Taupō Swamp

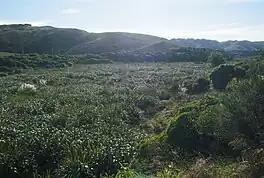

Taupō Swamp is a lowland freshwater swamp located north of Plimmerton and north-northeast of Wellington. In 1986 the Queen Elizabeth II National Trust purchased Taupō Swamp with the aim of both protecting and restoring the wetland. Taupō Swamp is home to largely indigenous vegetation including sedges, flax, ferns, shrubs, herbaceous plants, and grasses. Flax leaves shelter and shade the swamp providing a habitat that is favourable for eels and native fish including galaxiid species. There are invasive plant species present that threaten the swamp including Darwin's barberry, blackberry, gorse, broom, pussy willow and Japanese honeysuckle. Another possible threat is development of nearby land as this may cause silt to run off into the swamp as well as fire.